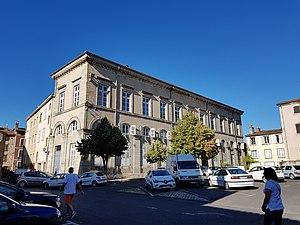
Le Tribunal d'instance de Thiers
Les remparts de Thiers sont les fortifications érigées entre les XIᵉ et XVIᵉ siècles pour protéger la ville de Thiers dans le département du Puy-de-Dôme, en France.